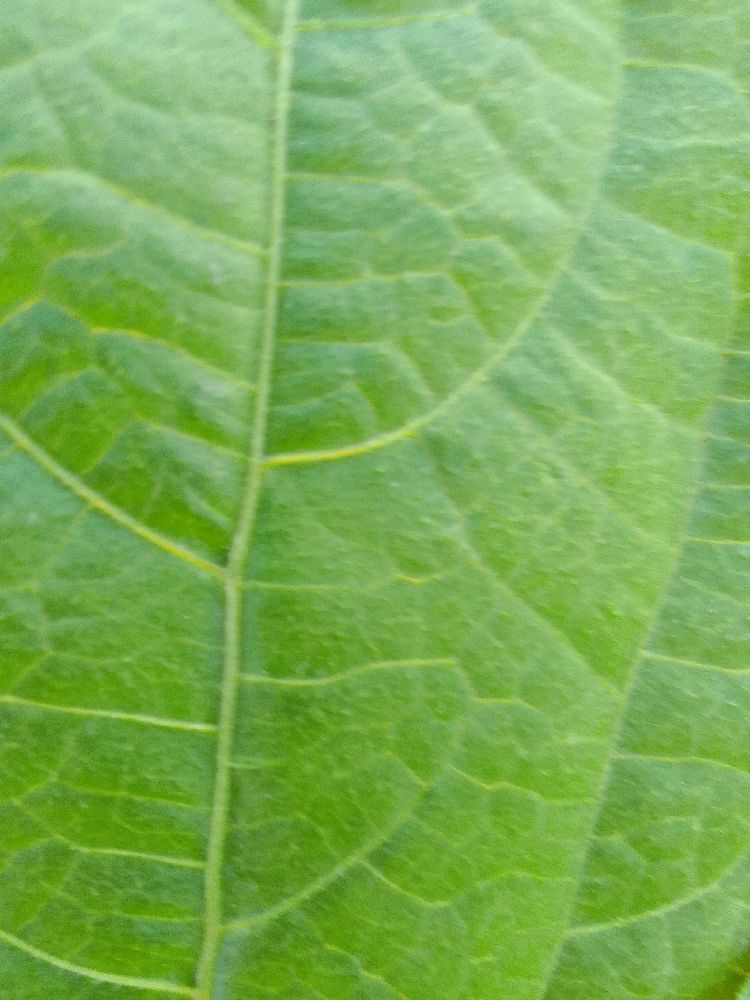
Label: healthy